Visby Cathedral

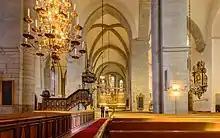
The nave, view towards the chancel

During the Middle Ages, the facade was probably covered with whitewash with the exception of more finely sculpted details. All whitewash was removed during the renovation by Haig. The facade of the eastern part of the church, including the chancel and the two east towers, is more richly decorated than the western part of the building. A lombard band runs around the chancel, the bay with the bridal portal and the west tower, a decoration which originally ran around the entire facade. The east facade has three rows of openings above the three chancel windows. These openings, which were repaired and reconstructed at the turn of the last century, originally led to the attic of the cathedral. A sculpture of Christ was also installed by Haig at the gable top; it was made in England in the 1890s. The facade of the great chapel is clearly distinguished from the rest of the building, and is also the most lavishly decorated, with its large un-decorated walls, its buttresses, pinnacles and gargoyles. The tabernacle frames on the buttresses next to the chapel portal are of a type quite common in continental Europe but in Sweden only known from Visby and Uppsala cathedrals. Of the gargoyles, three are original and one (depicting Samson's fight with the lion) a 19th-century copy of the original. A fifth gargoyle was installed by Haig at the turn of the last century. Such gargoyles are unknown from other Swedish medieval churches, though they were copied in some churches on Gotland (e.g. Lärbro and Stånga churches). Much of the upper part of the facade of the great chapel dates from Haig's restoration, including the flèche and the large sculpture of Christ and its surrounding Gothic revival framing elements.